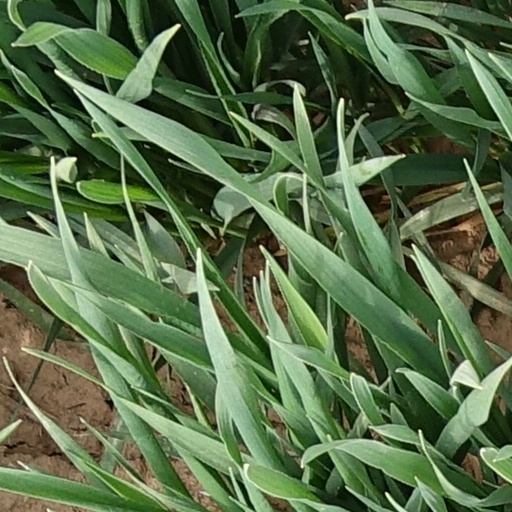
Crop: wheat